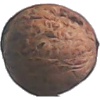
Label: walnut